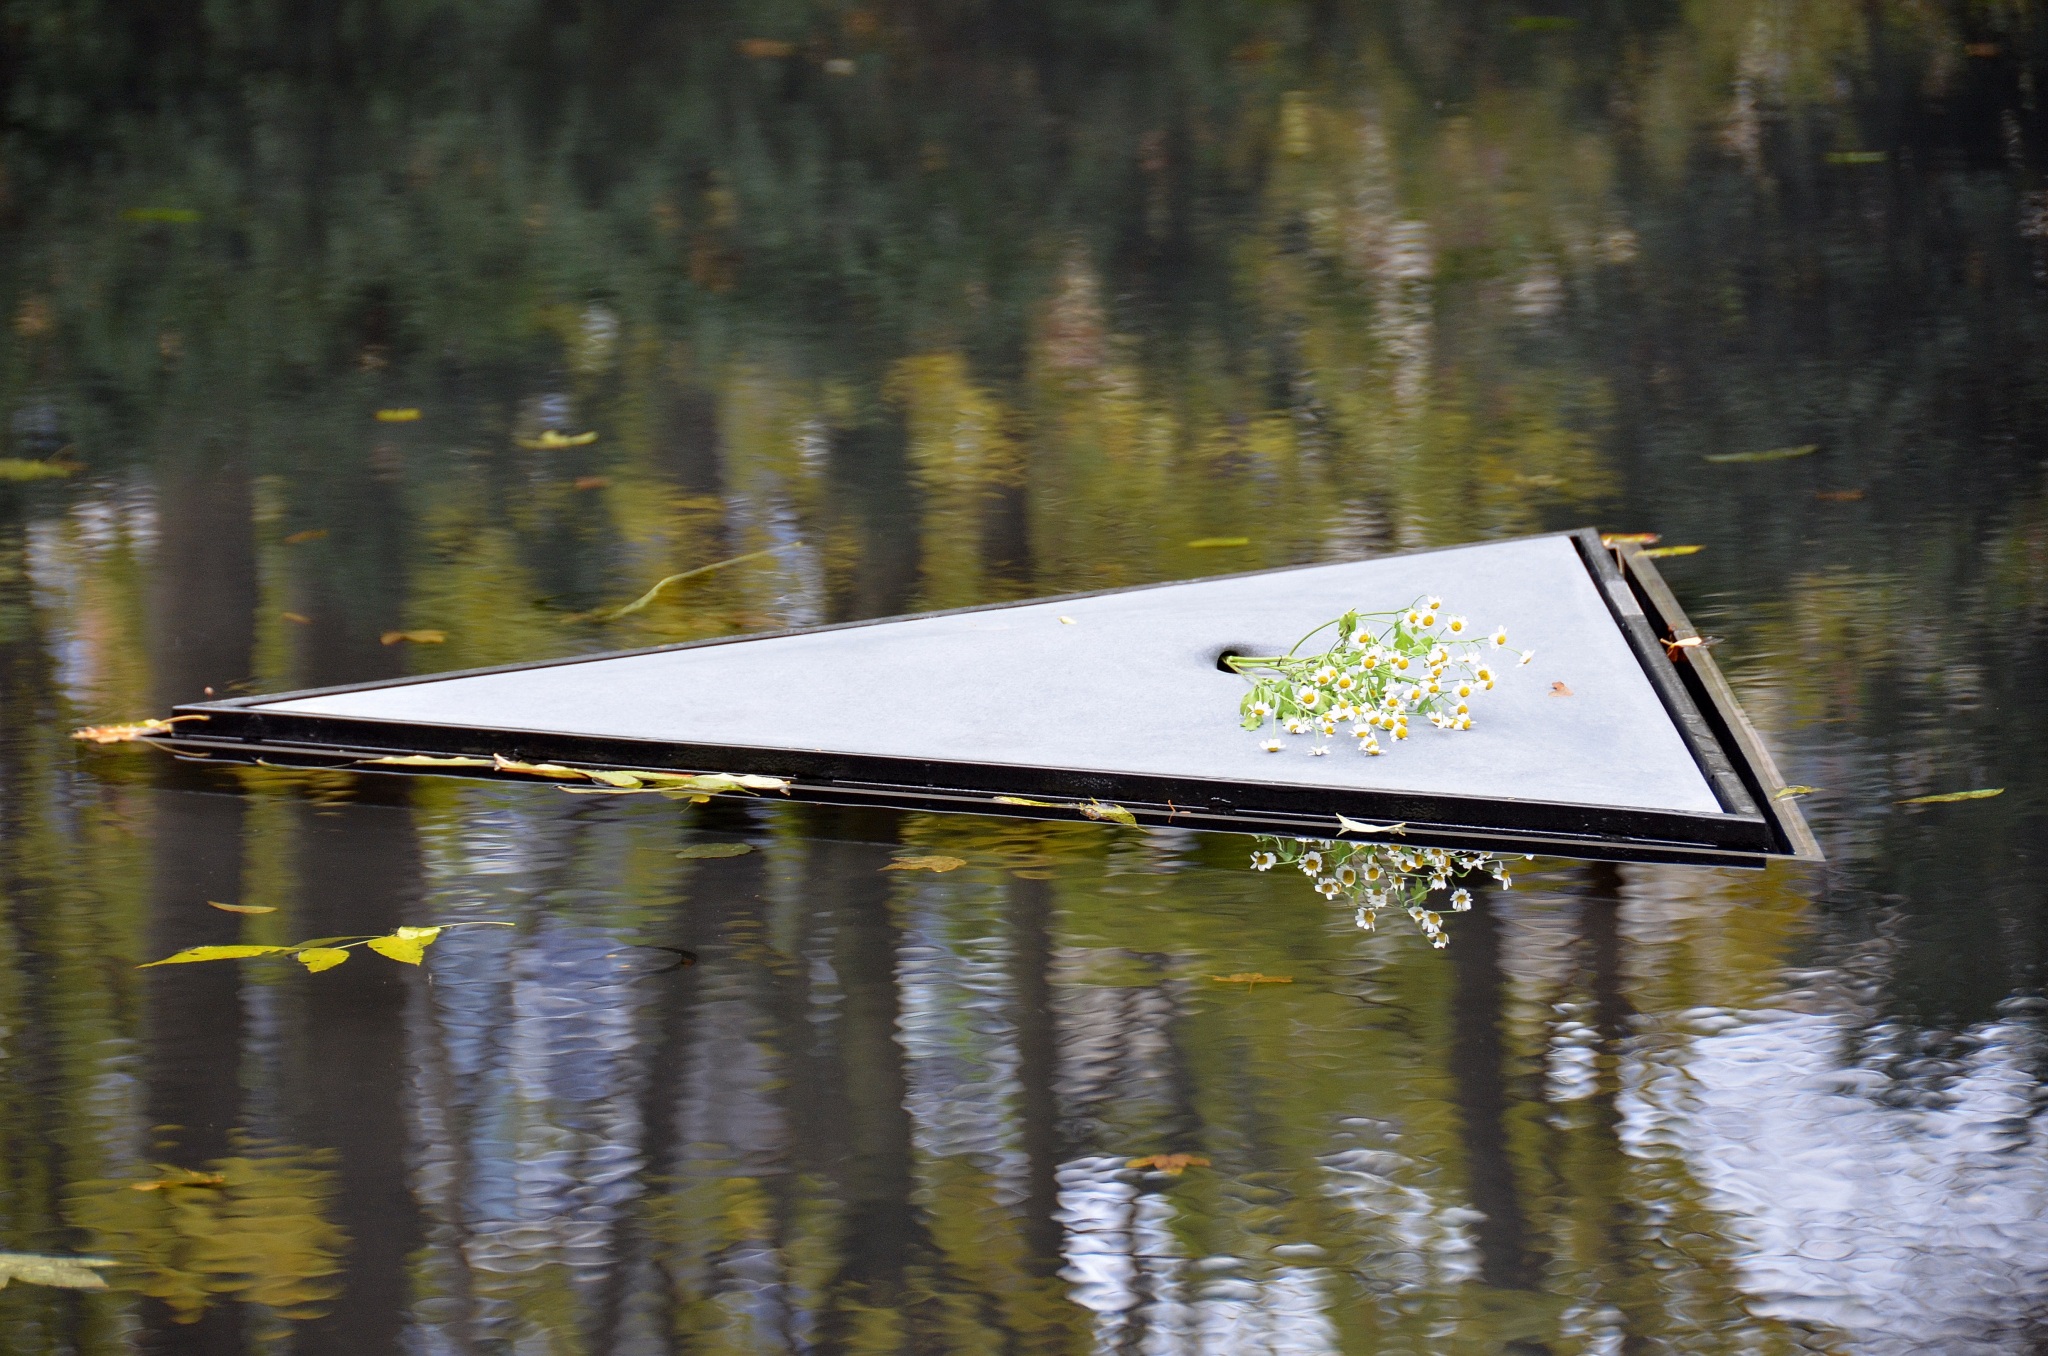
tree, water, nature, swamp, morning, lake, river, pond, reflection, vehicle, waterway, wetland, berlin, holocaust, habitat, holocaust memorial, bayou